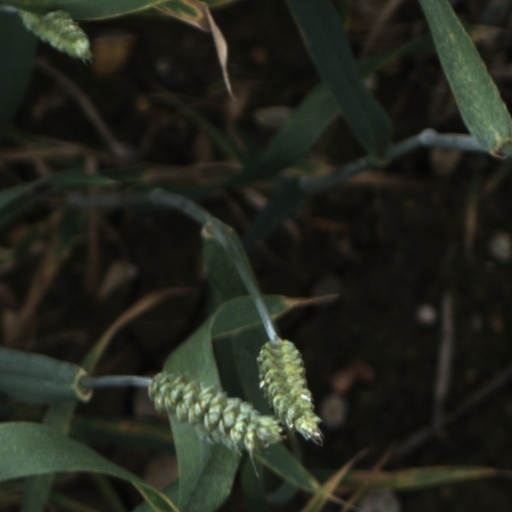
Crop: wheat